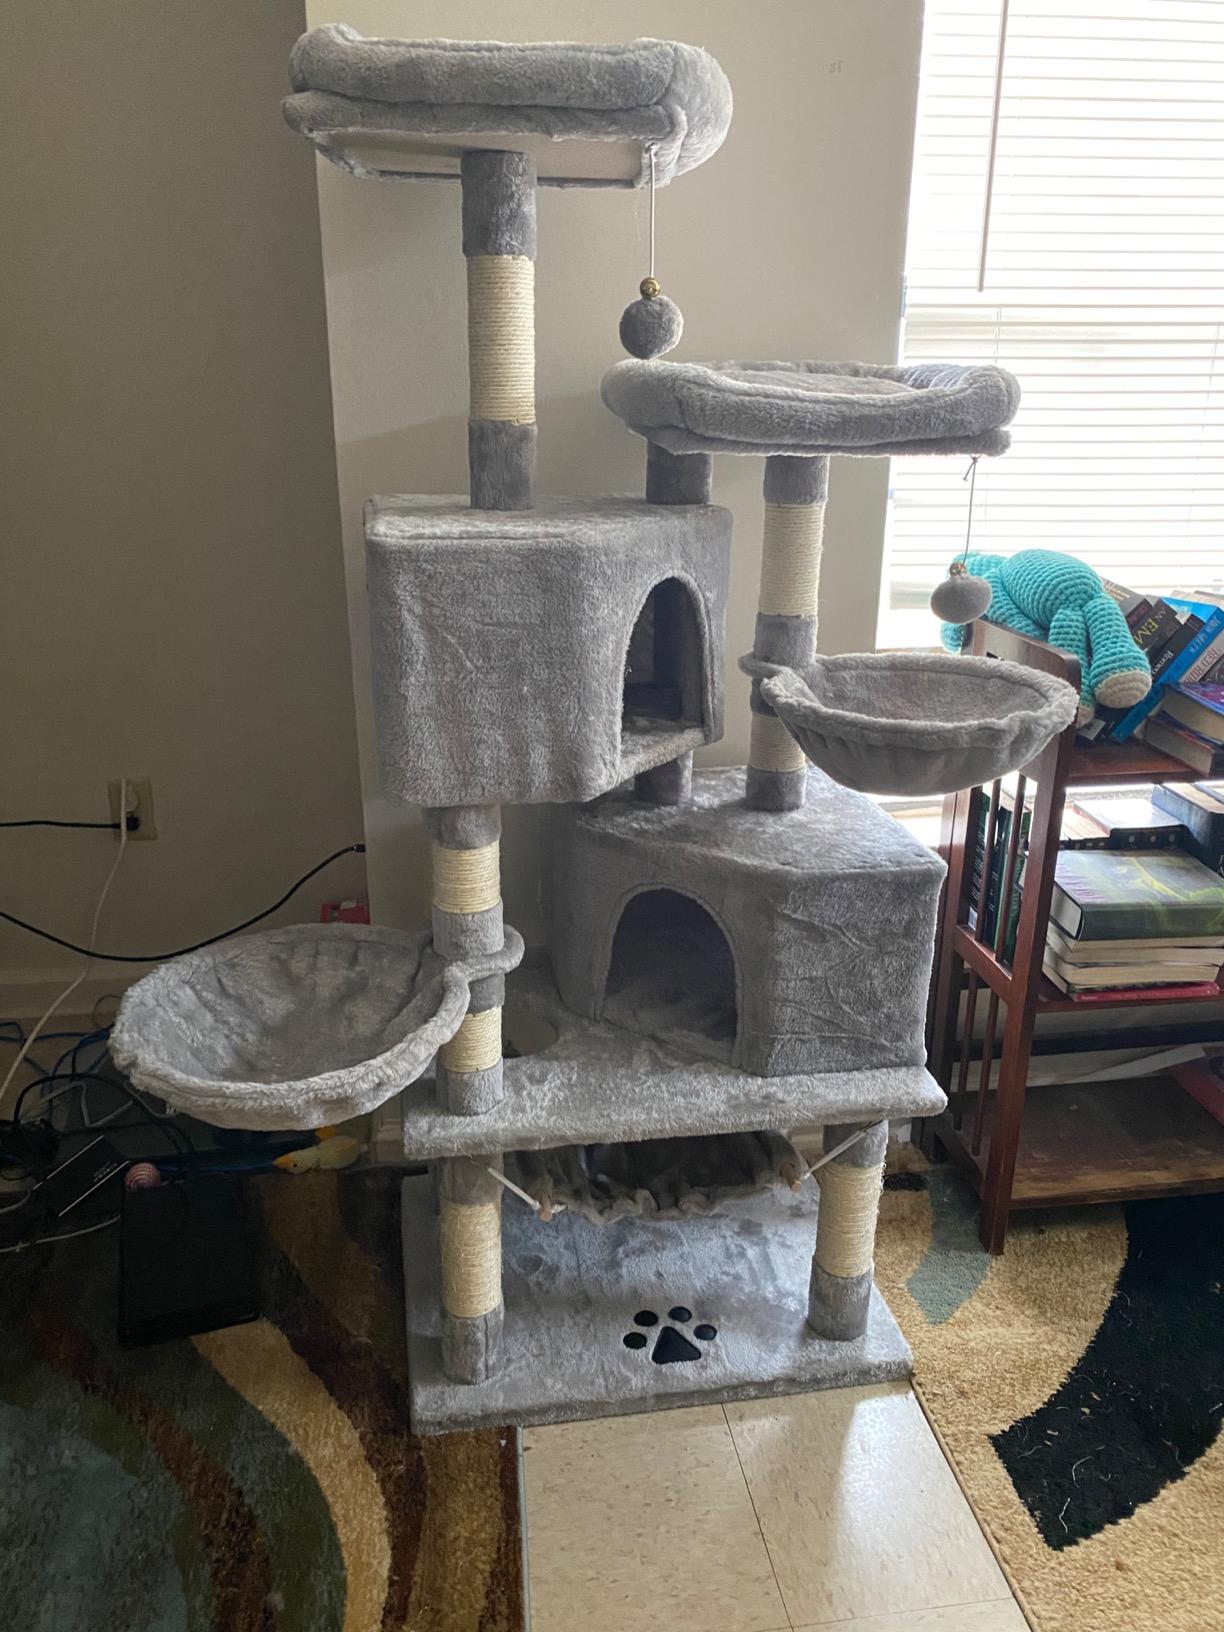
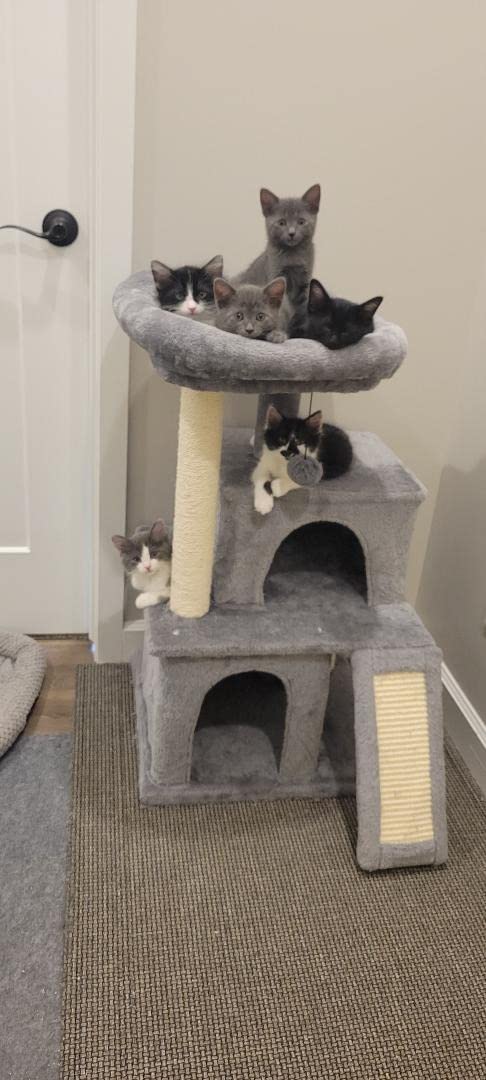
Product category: items_cat tree
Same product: no